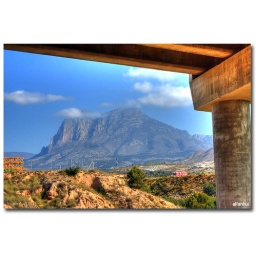
Puig Campana desde el puente nuevo del Torres. Campana mountain from the new bridge over the Torres.